Tooned In

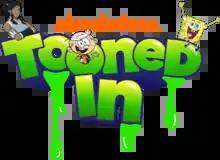

Tooned In is an American game show that aired on Nickelodeon from February 8, 2021 to July 1, 2022.